Maxilla

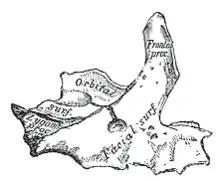
Anterior surface of maxilla at birth

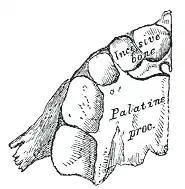
Inferior surface of maxilla at birth

The maxilla is ossified in membrane. Mall and Fawcett maintain that it is ossified from "two" centers only, one for the maxilla proper and one for the premaxilla.